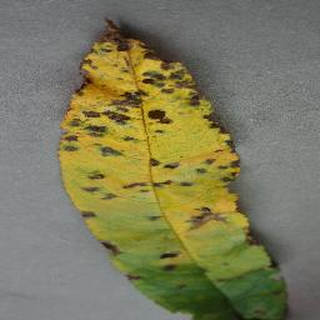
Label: peach_bacterial_spot